Sonoma Cheese Factory

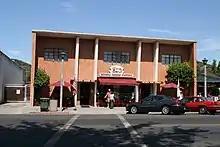
Sonoma Cheese Factory in 2008

By the end of 1985, David Vivani served as president and Harland oversaw the cheese plant as general manager. Peter Vivani served as vice president of the company. The Sonoma Cheese Factory had annual sales of $5 million and was distributing their cheese nationwide. The company had 50 employees and produced 3 million pounds of Sonoma Jack annually.